Thomas Koenis

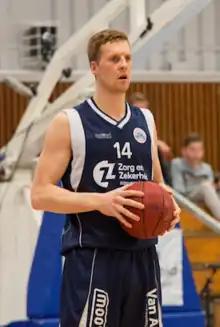
Koenis with Leiden in 2016

Thomas Petrus A. Koenis (born 11 December 1989) is a Dutch retired basketball player. Standing at , he played at the center position.